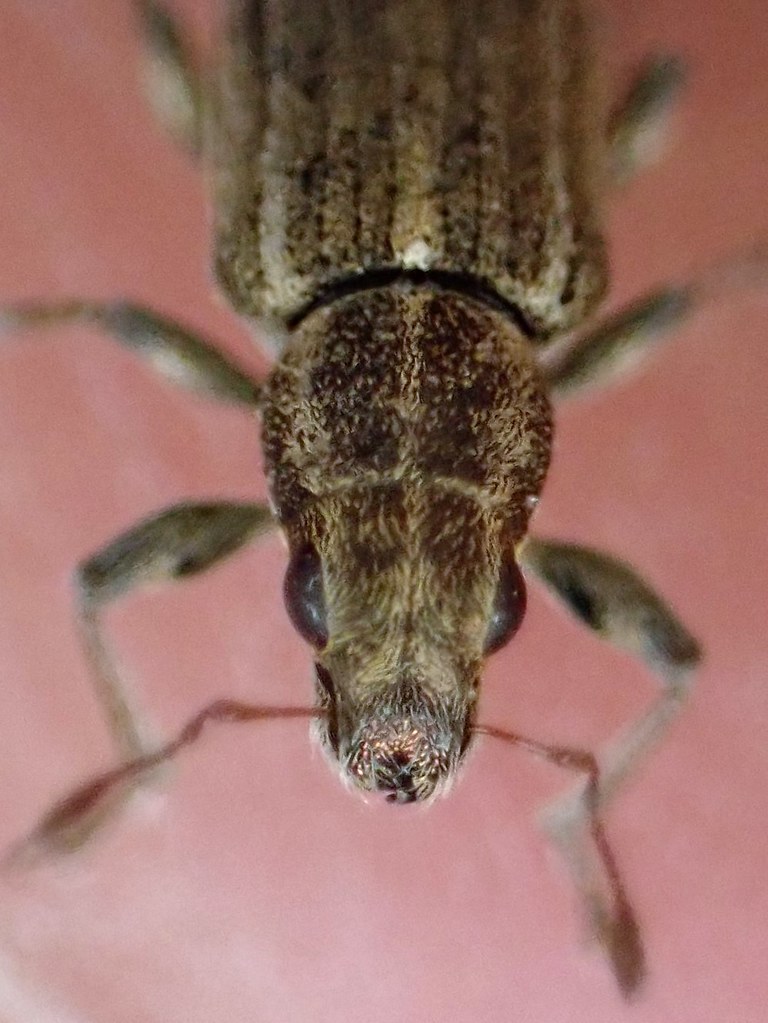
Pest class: pea_leaf_weevil